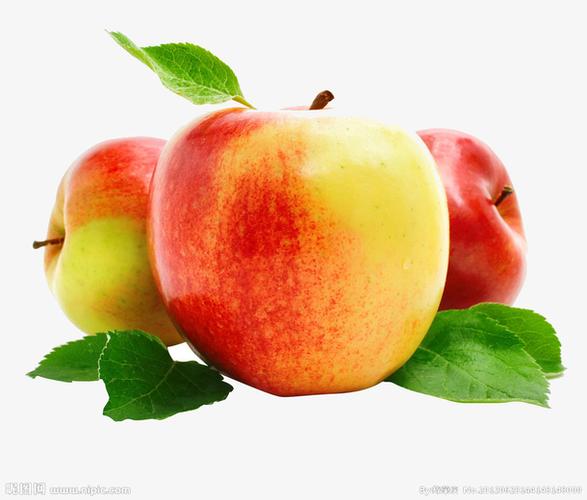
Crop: apple
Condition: healthy